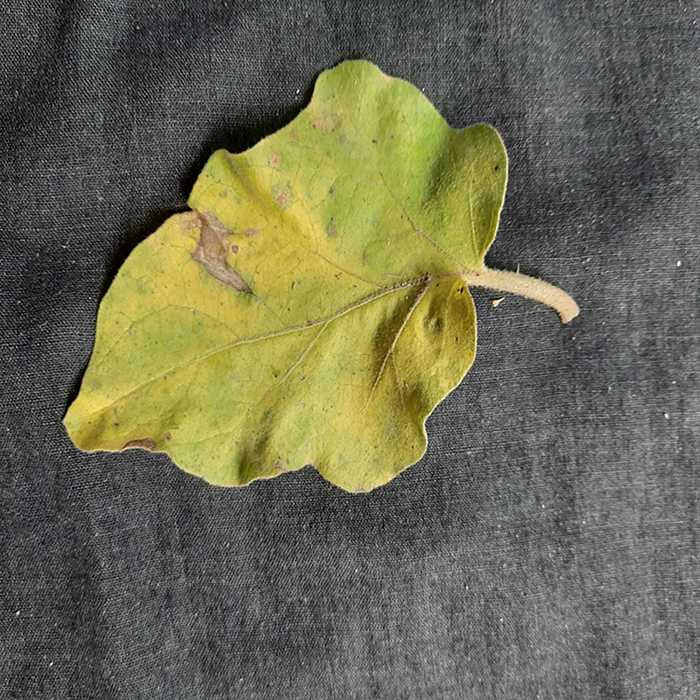
Plant: Eggplant
Label: Eggplant verticillium wilt